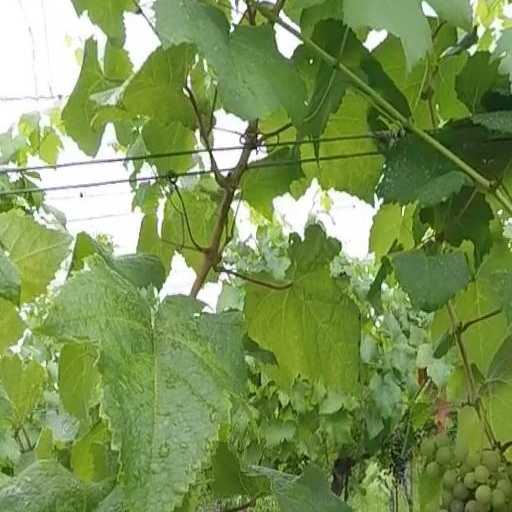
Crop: grape